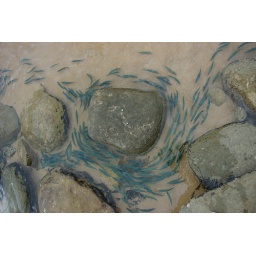
Fish swimming around a rock